Nevis

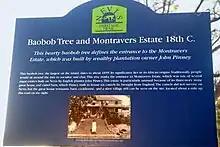
Nevis Heritage Trail sign at Mountravers Estate

Nevis has several natural freshwater springs, including Nelson's Spring. The island also has numerous non-potable volcanic hot springs, including most notably the Bath Spring near Bath village, just south of the capital Charlestown.